1980s in Angola

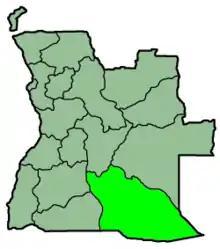
Cuando Cubango province

By 1986, Angola began to assume a more central role in the Cold War, with both the Soviet Union, Cuba and other East bloc nations enhancing support for the MPLA government, and American conservatives beginning to elevate their support for Savimbi's UNITA. Savimbi developed close relations with influential American conservatives, who saw Savimbi as a key ally in the U.S. effort to oppose and rollback Soviet-backed, non-democratic governments around the world. The conflict quickly escalated, with both Washington and Moscow seeing it as a critical strategic conflict in the Cold War.